Play Up the Band

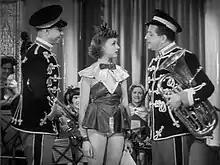
Frank Atkinson, Betty Ann Davies and Stanley Holloway in a nightclub scene.

Play Up the Band is a 1935 British musical comedy film directed by Harry Hughes and starring Stanley Holloway, Betty Ann Davies and Leslie Bradley.